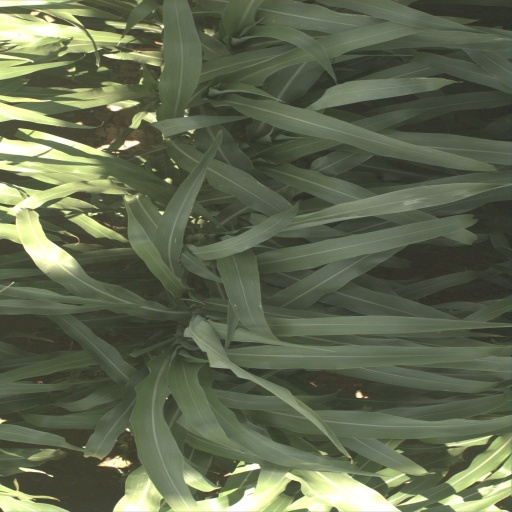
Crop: sorghum